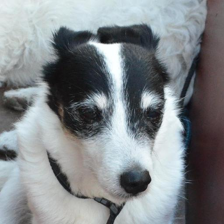
Label: animals